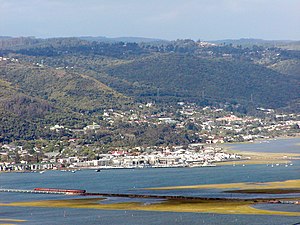
Knysna
Knysna
Knysna er en mellemstor kystby i Kapprovinsen i Sydafrika. Knysna, der har 39.313 indbyggere, ligger hvor Knysnafloden munder ud i Det Indiske Ocean og danner et æstuarium. Byen ligger øst for Mossel Bay og er en del af Garden Route. Hovedvej N2 går gennem byen.